Battle of Mogadishu (1993)

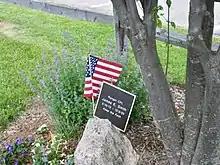
Cpl. Jamie Smith Memorial – Schooley's Mountain, New Jersey

On 9 October 1993, Special Envoy Robert B. Oakley arrived in Mogadishu to obtain the release of captured troops and to consolidate a ceasefire with the Somali National Alliance. Oakley and General Anthony Zinni would both engage in direct negotiations with representatives of the SNA. It was made clear that the manhunt was over, but that no conditions put forward by the SNA would be accepted for the release of prisoners of war. On 14 October, Aidid announced in a brief appearance on CNN the release of Black Hawk pilot Michael Durant. Three months later all SNA prisoners in U.N. custody were released including Aidid's lieutenants Omar Salad Elmi and Mohamed Hassan Awale, who had been the targets of the 3 October raid.